Namantar Andolan

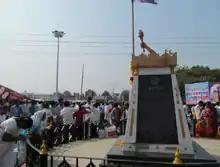
Woman paying homage to martyrs at Namantar Shahid Stambh, which is the Namantar Martyrs Monolith, in front of the Dr. Babasaheb Ambedkar Marathwada University gate.

People come to the university gate to have Darśana, which resembles the Sanchi Stupa gate, and leave an offering as if the university were a place of pilgrimage. In 2013, the Nagpur Municipal Corporation erected the Namantar Shahid Smarak (Martyrdom Memorial) dedicated to Dalits who died in the movement at Nagpur.